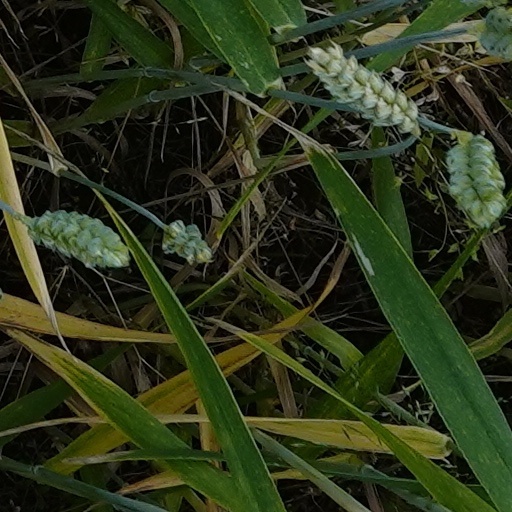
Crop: wheat